28 Days Later

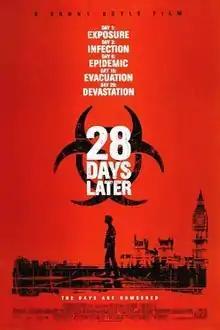
Theatrical release poster

28 Days Later (sometimes stylised with ellipsis as 28 Days Later...) is a 2002 post-apocalyptic horror film directed by Danny Boyle and written by Alex Garland. It stars Cillian Murphy as a bicycle courier who awakens from a coma to discover that the accidental release of a highly contagious, aggression-inducing virus has caused the breakdown of society. Naomie Harris, Christopher Eccleston, Megan Burns, and Brendan Gleeson appear in supporting roles.